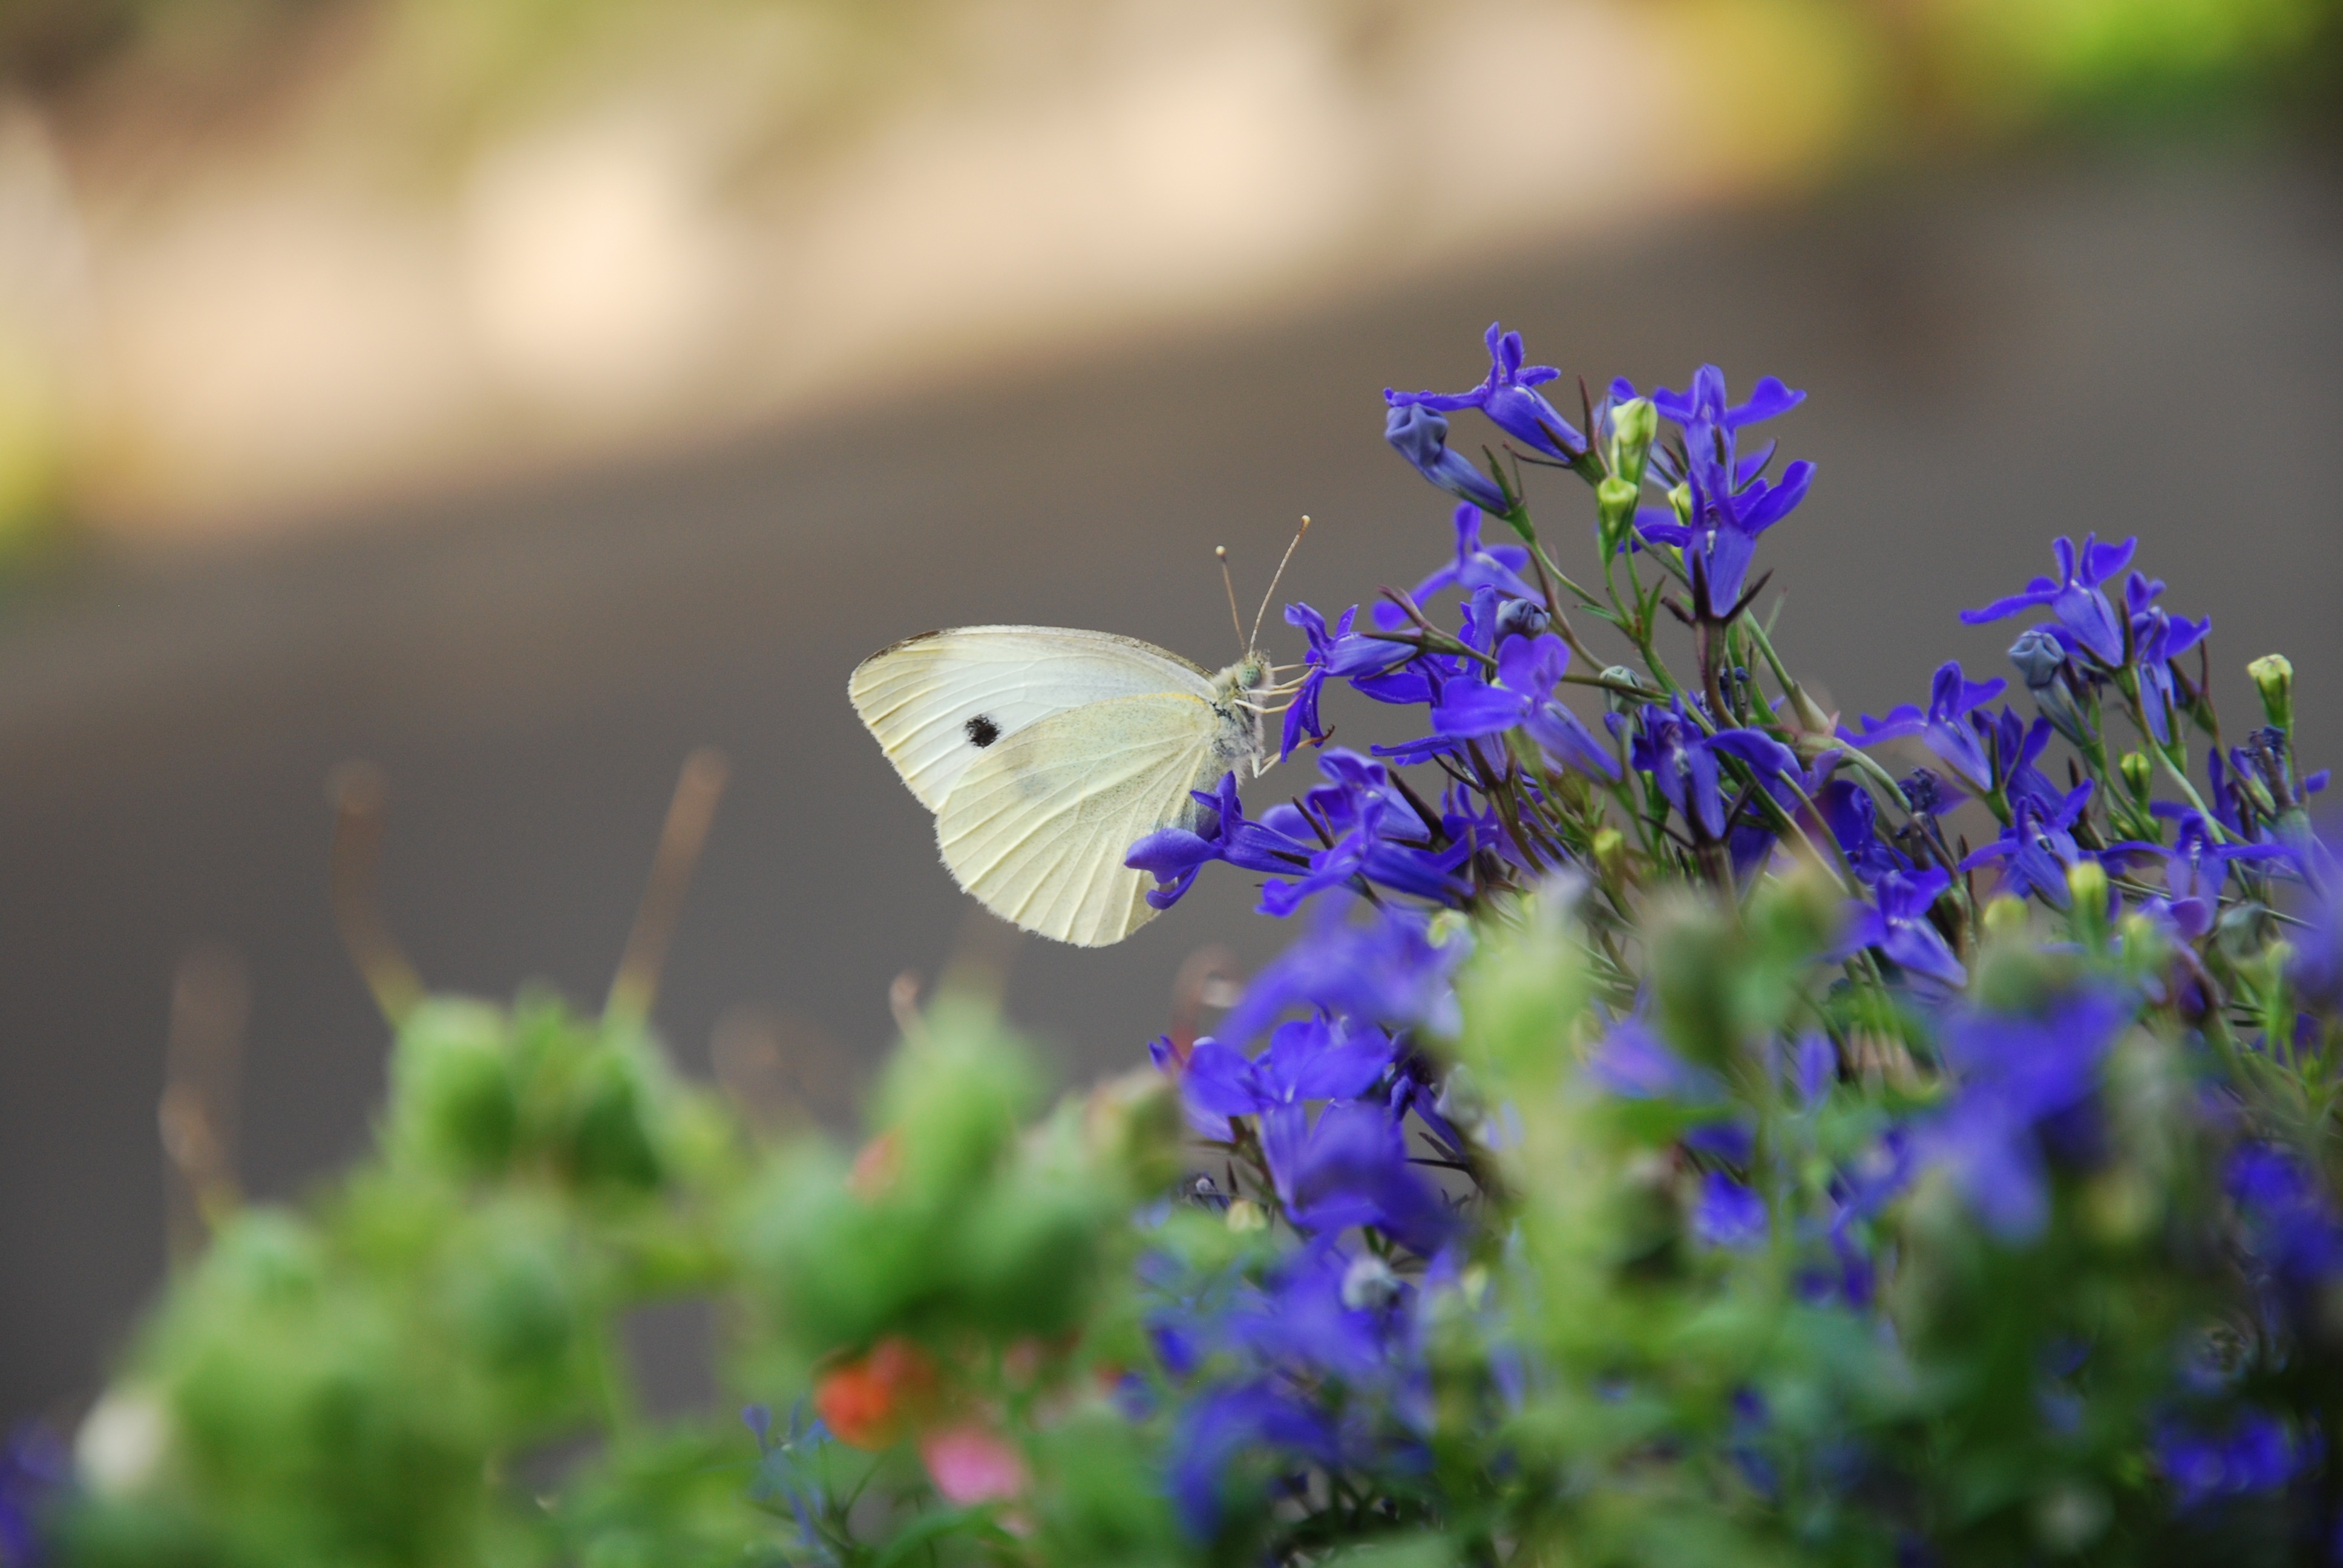
nature, grass, blossom, plant, photography, meadow, flower, wildlife, green, insect, botany, butterfly, flora, fauna, invertebrate, wildflower, flowers, close up, macro photography, pollinator, moths and butterflies